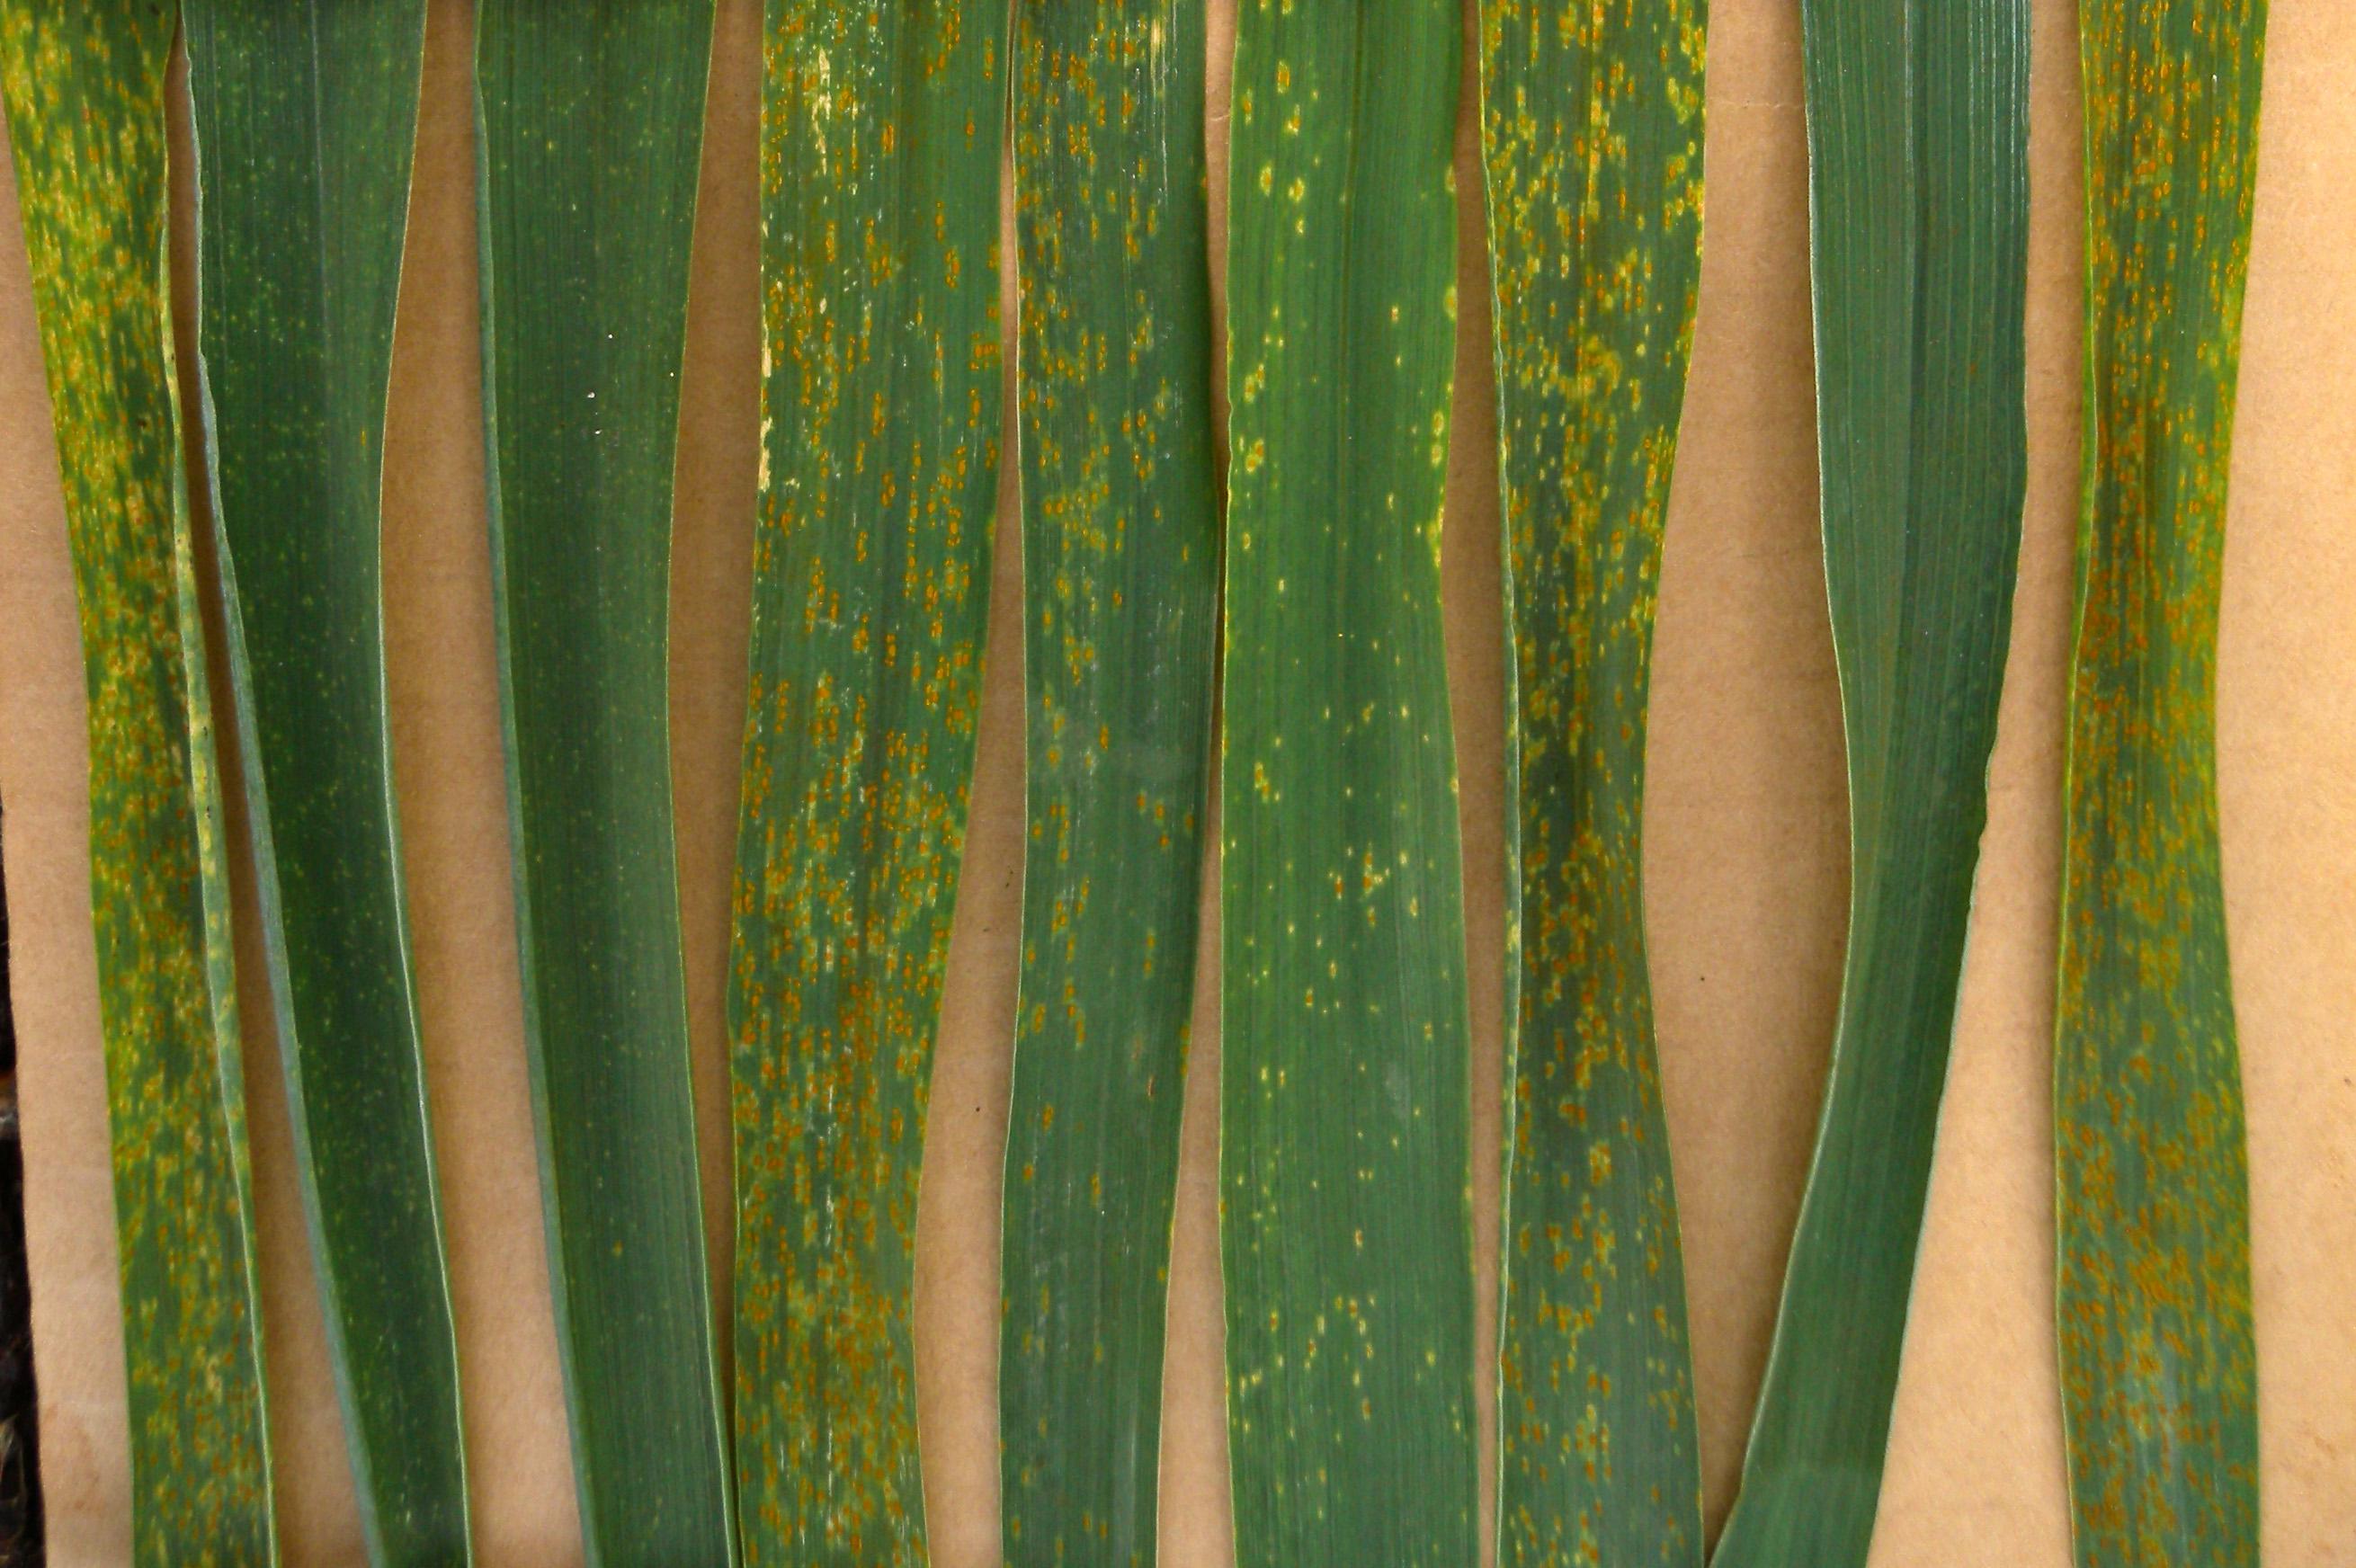
Plant: Wheat
Disease: wheat leaf rust